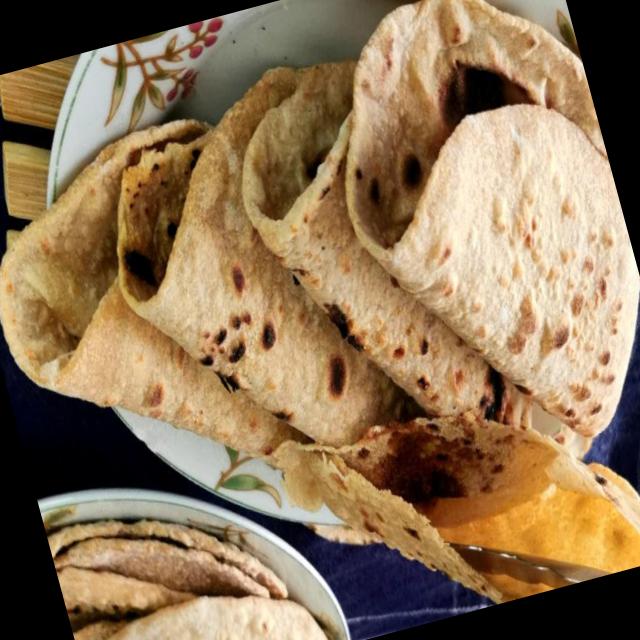
Dish: chapati